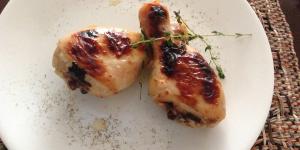
muslos de pollo con miel